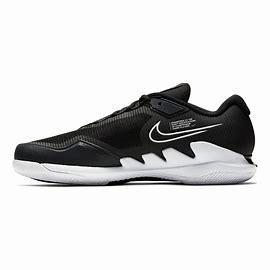
Brand: Nike
Model: Court Air Zoom Vapor Pro 2